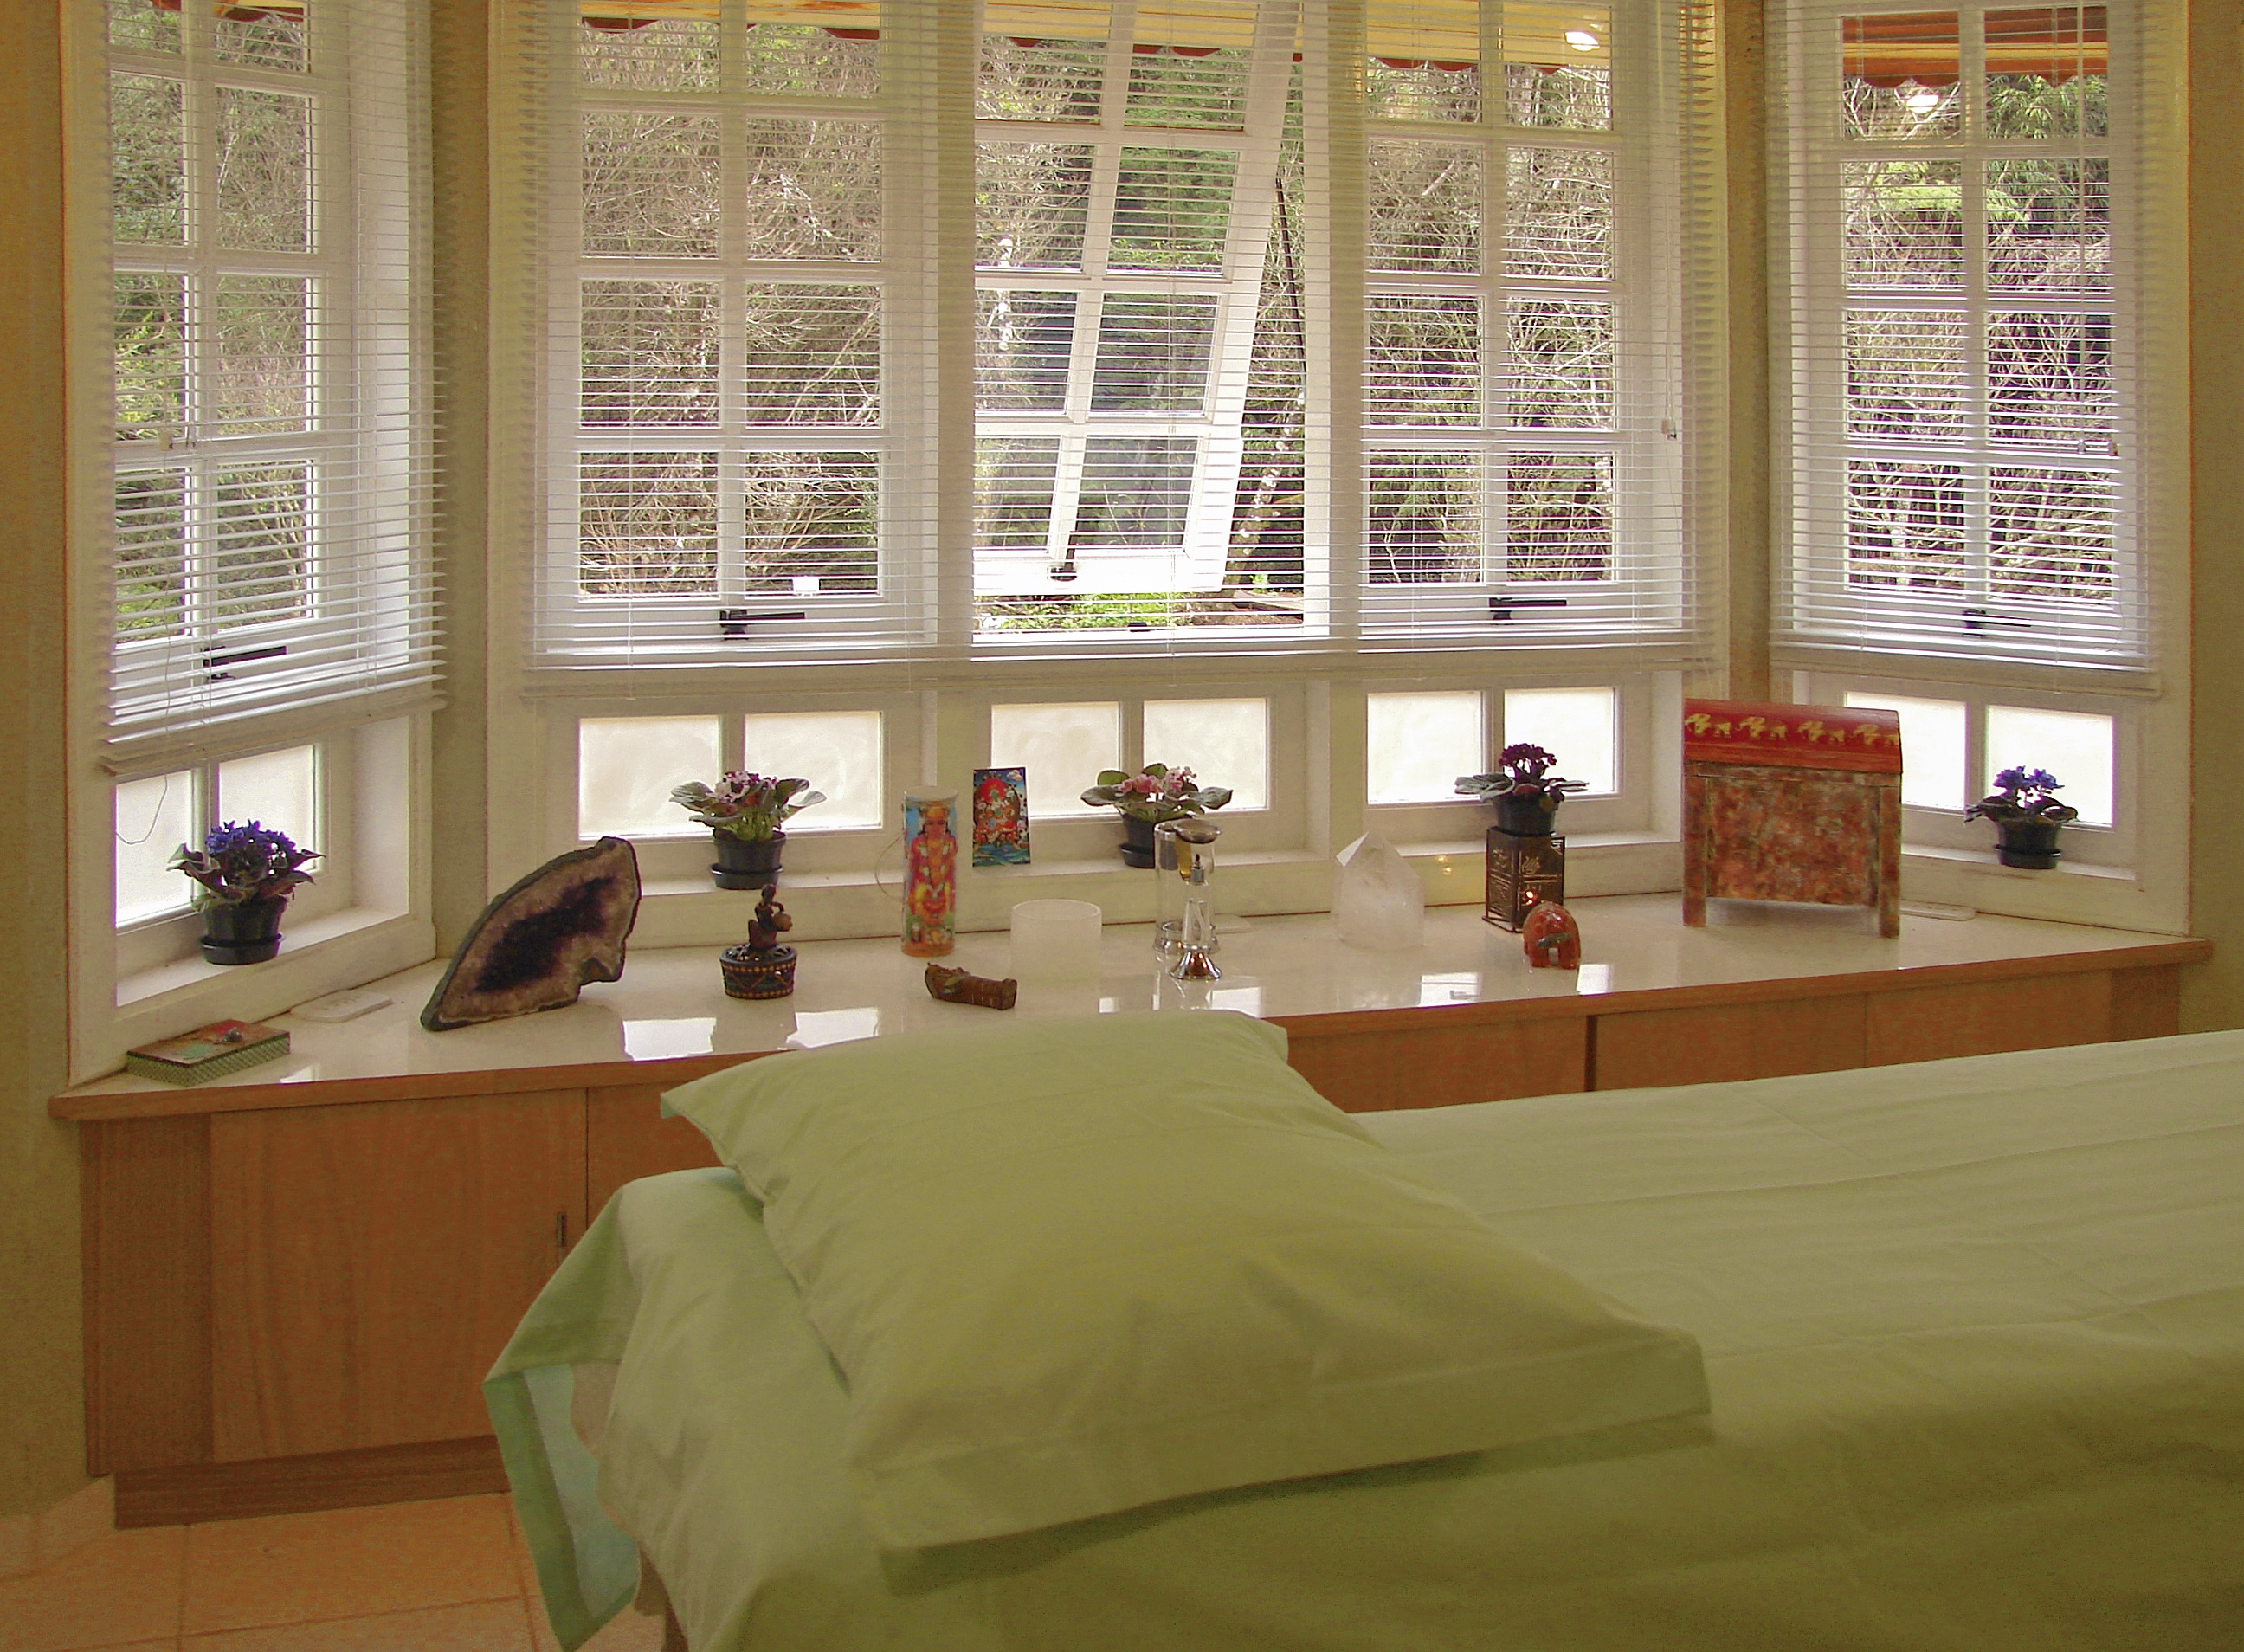
house, floor, window, home, property, furniture, room, interior design, design, tourist attraction, estate, therapy room, natural therapies, natural therapies clinic, window covering